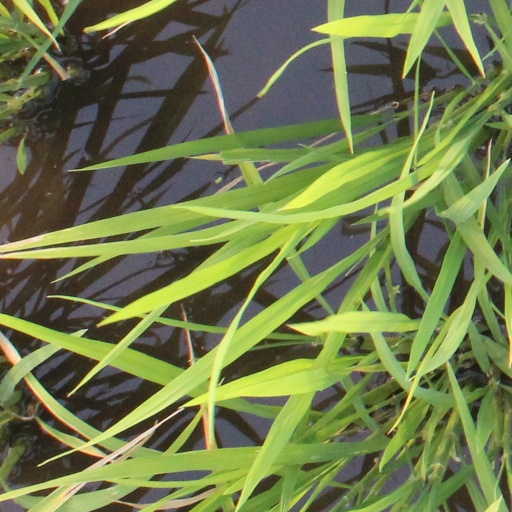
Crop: rice